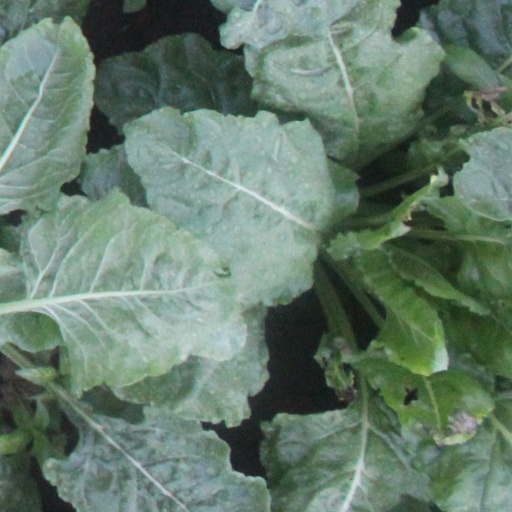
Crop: sugar beet